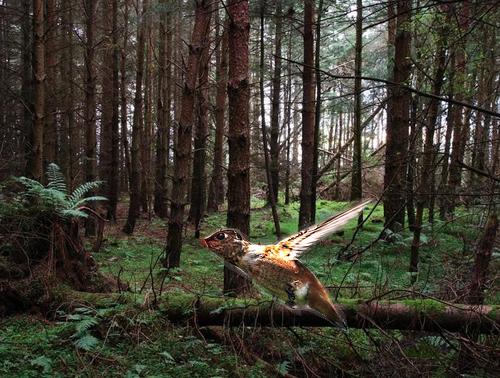
Bird species: Rufous_Hummingbird
Bird type: landbird
Background: land